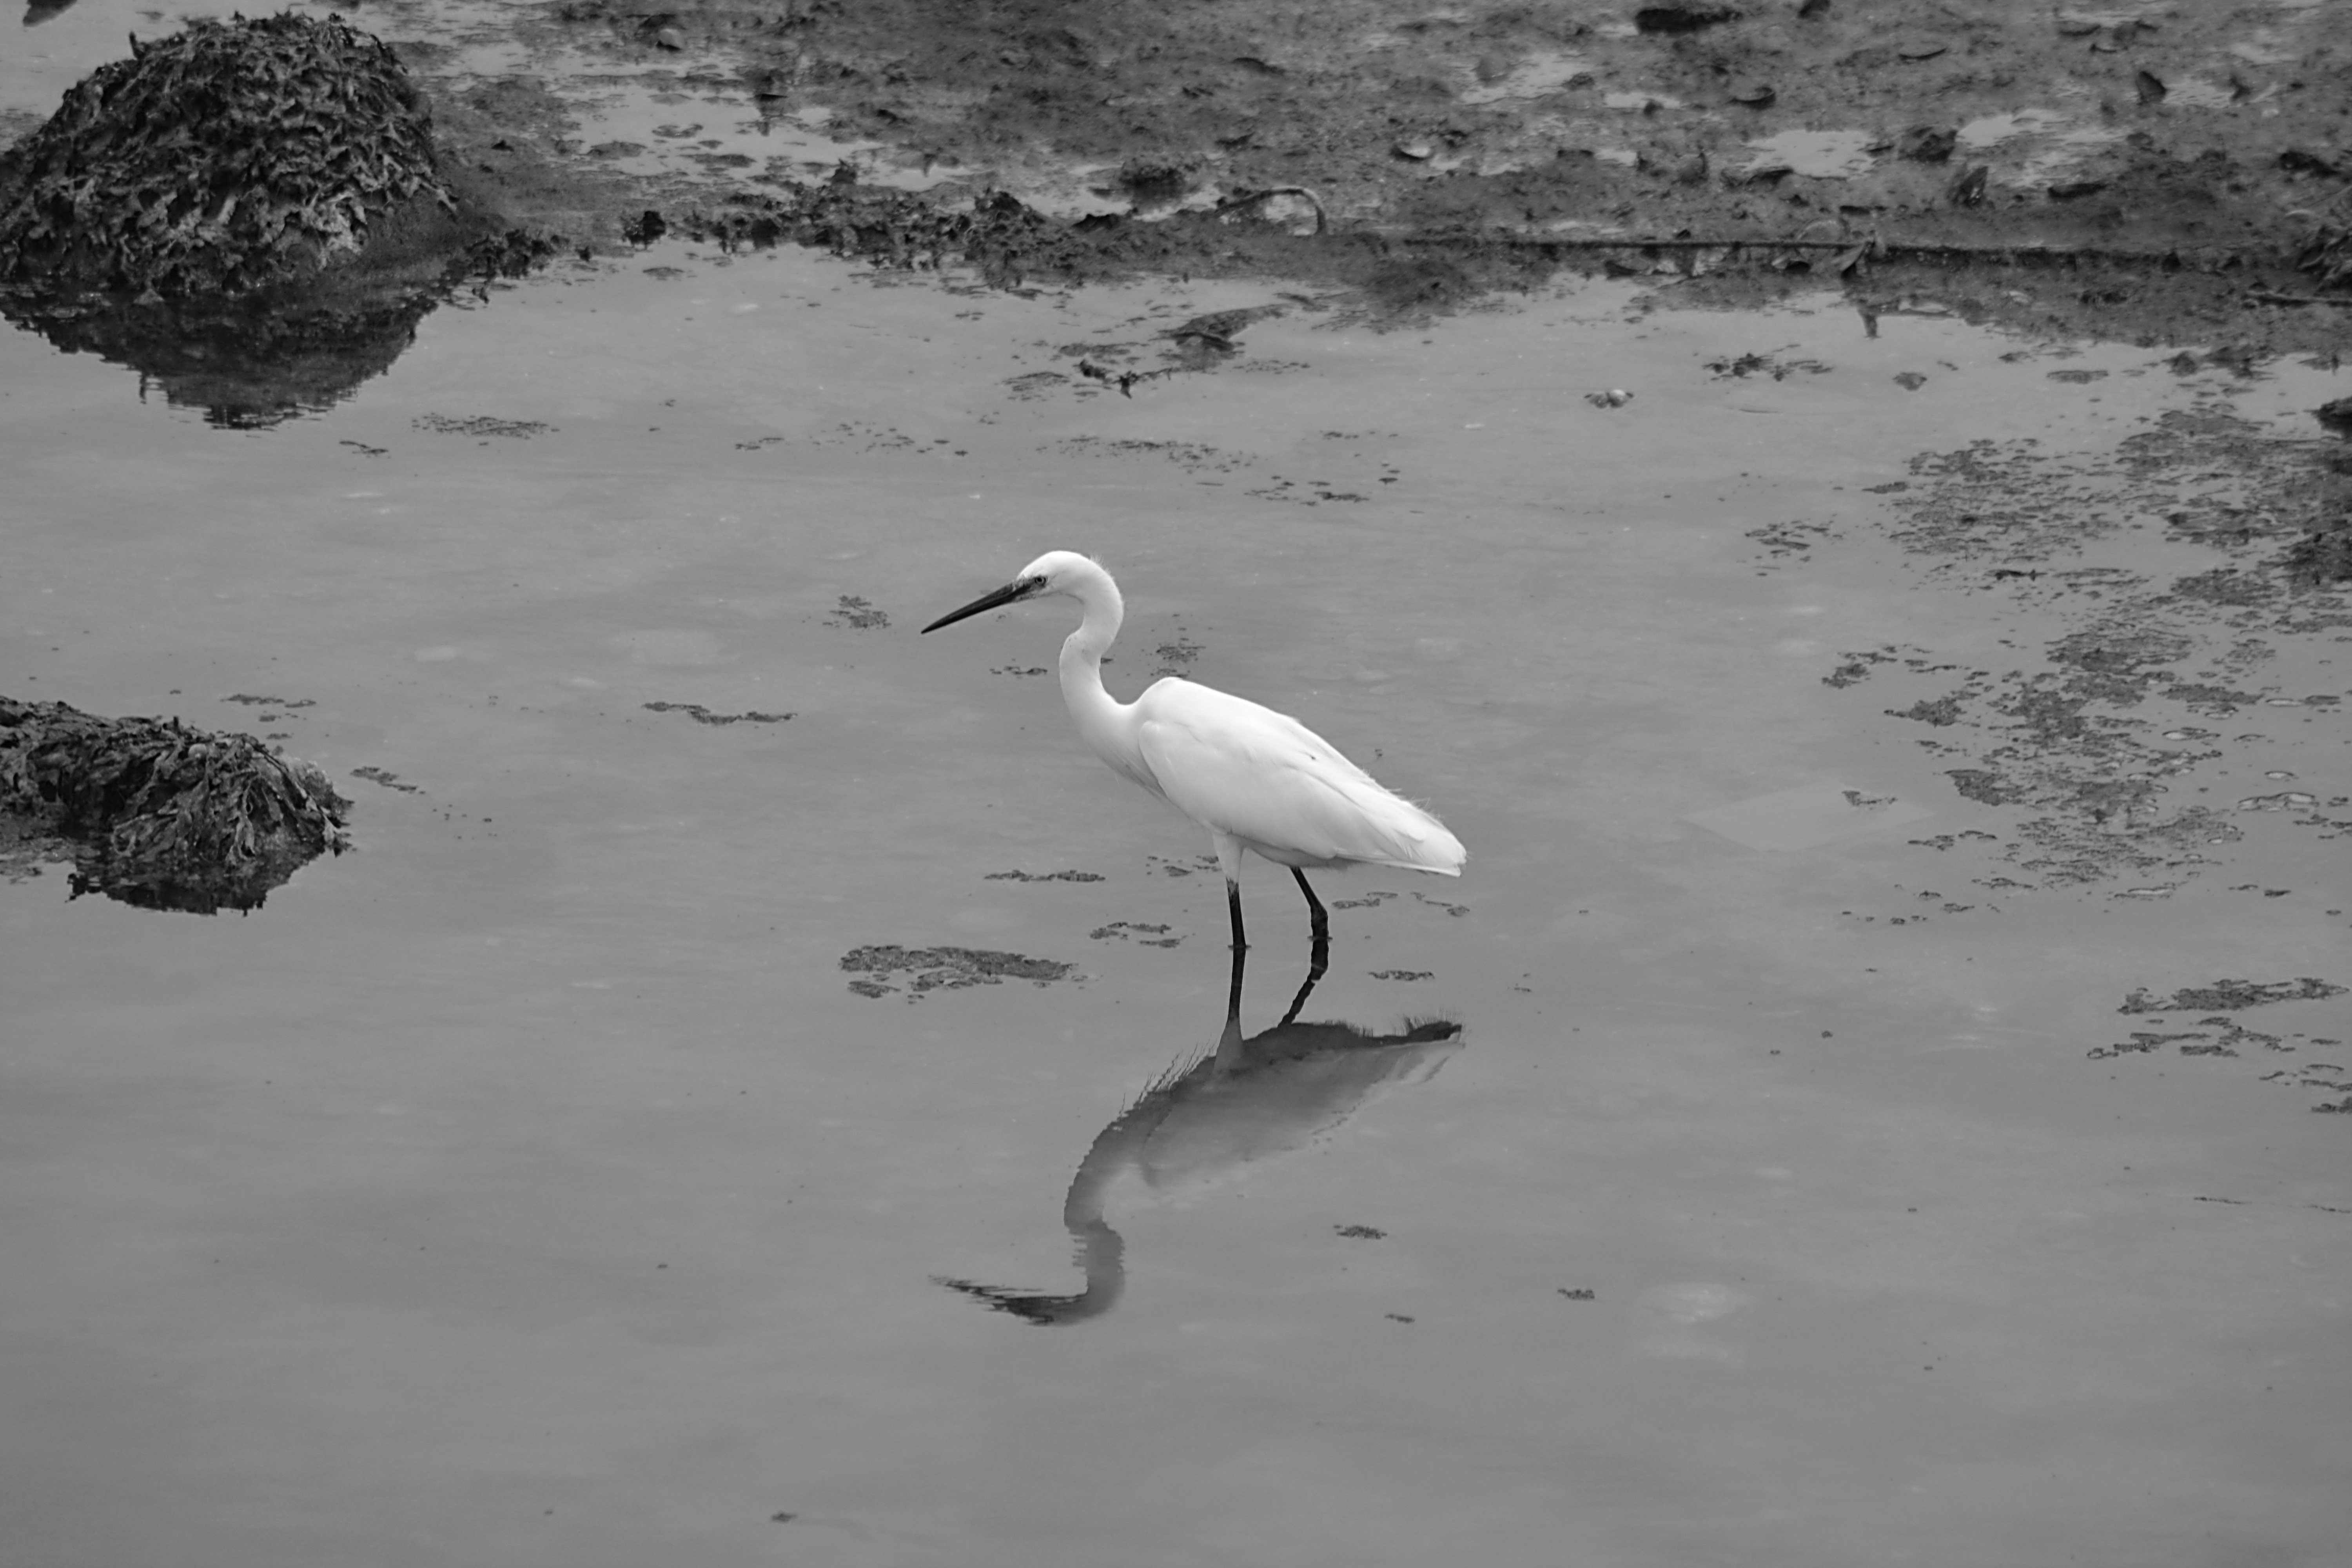
water, nature, bird, black and white, white, animal, wildlife, wild, beak, fishing, monochrome, fauna, ornithology, animals, vertebrate, egret, heron, wader, shorebird, little egret, monochrome photography